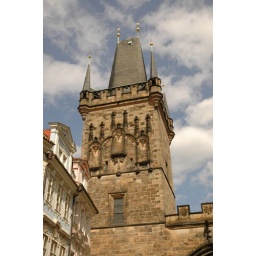
bridge tower near Kampa